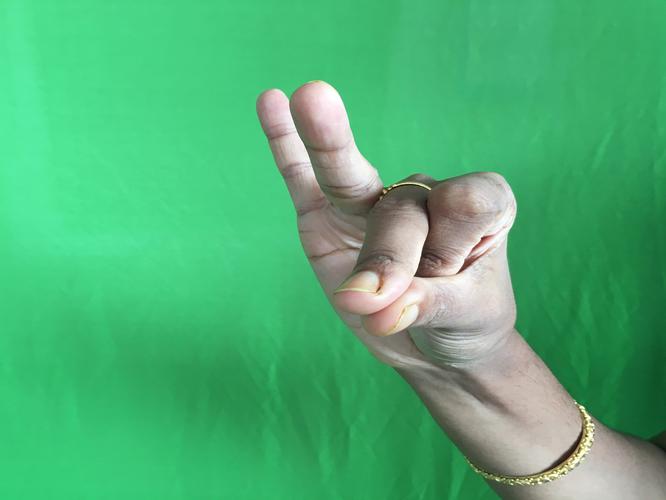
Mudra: Bramaram
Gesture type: single_hand